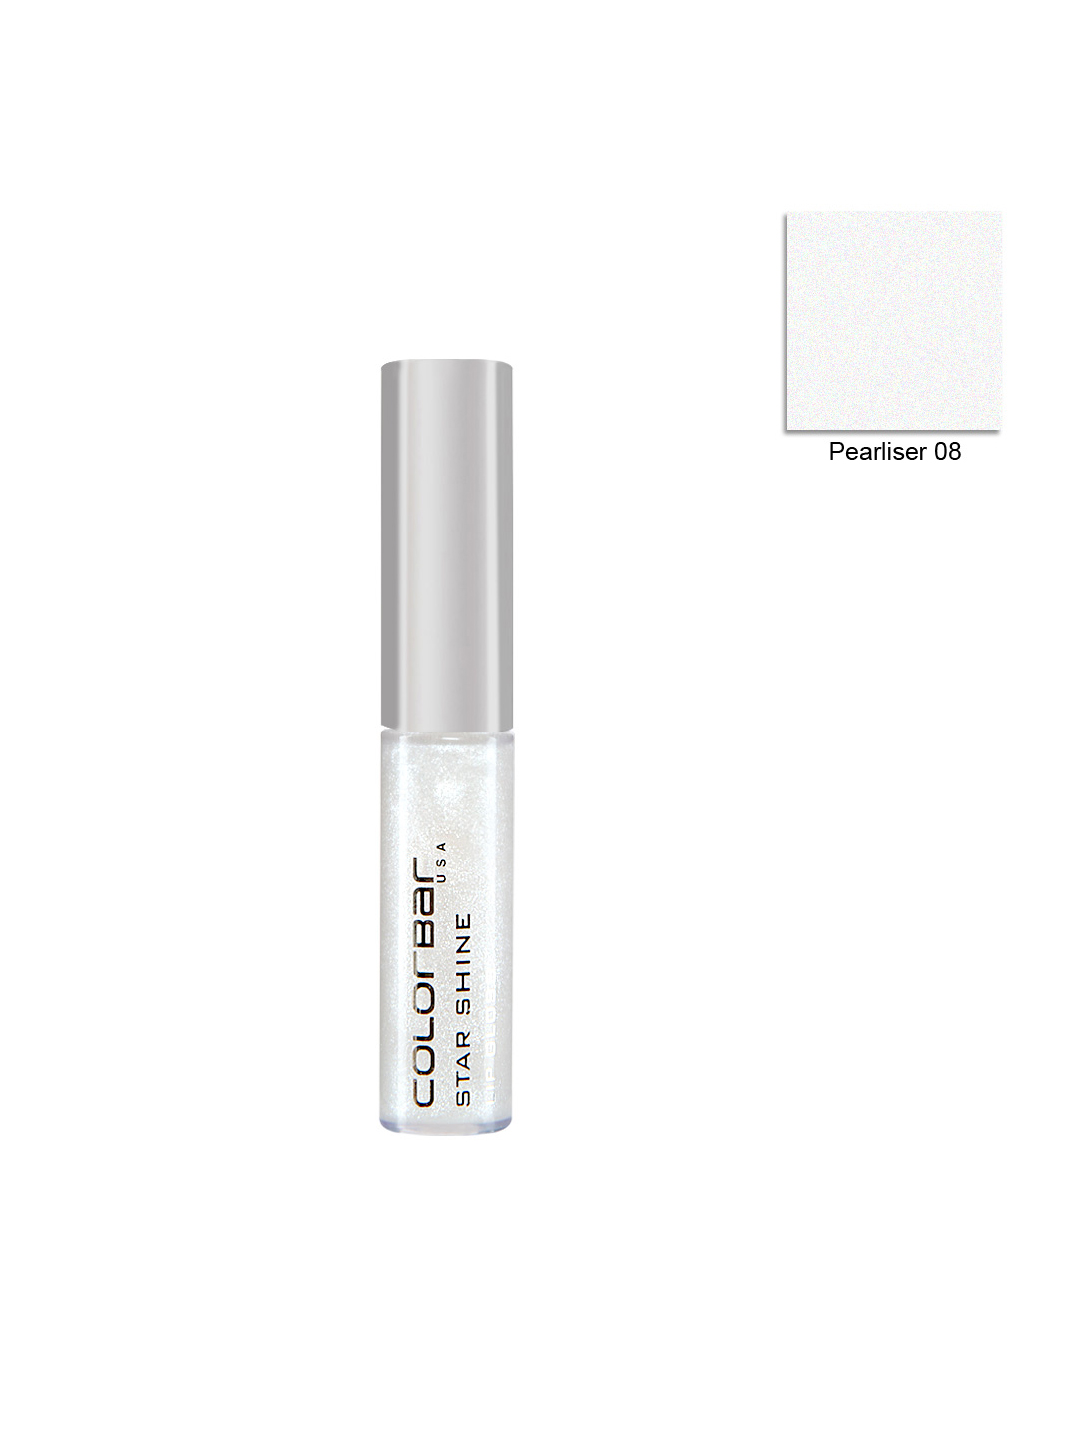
Colorbar Pearliser Star Shine Lip Gloss 08
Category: Personal Care / Lips / Lip Gloss
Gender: Women
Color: White
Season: Spring 2017
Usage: Casual